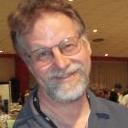
Age: 57